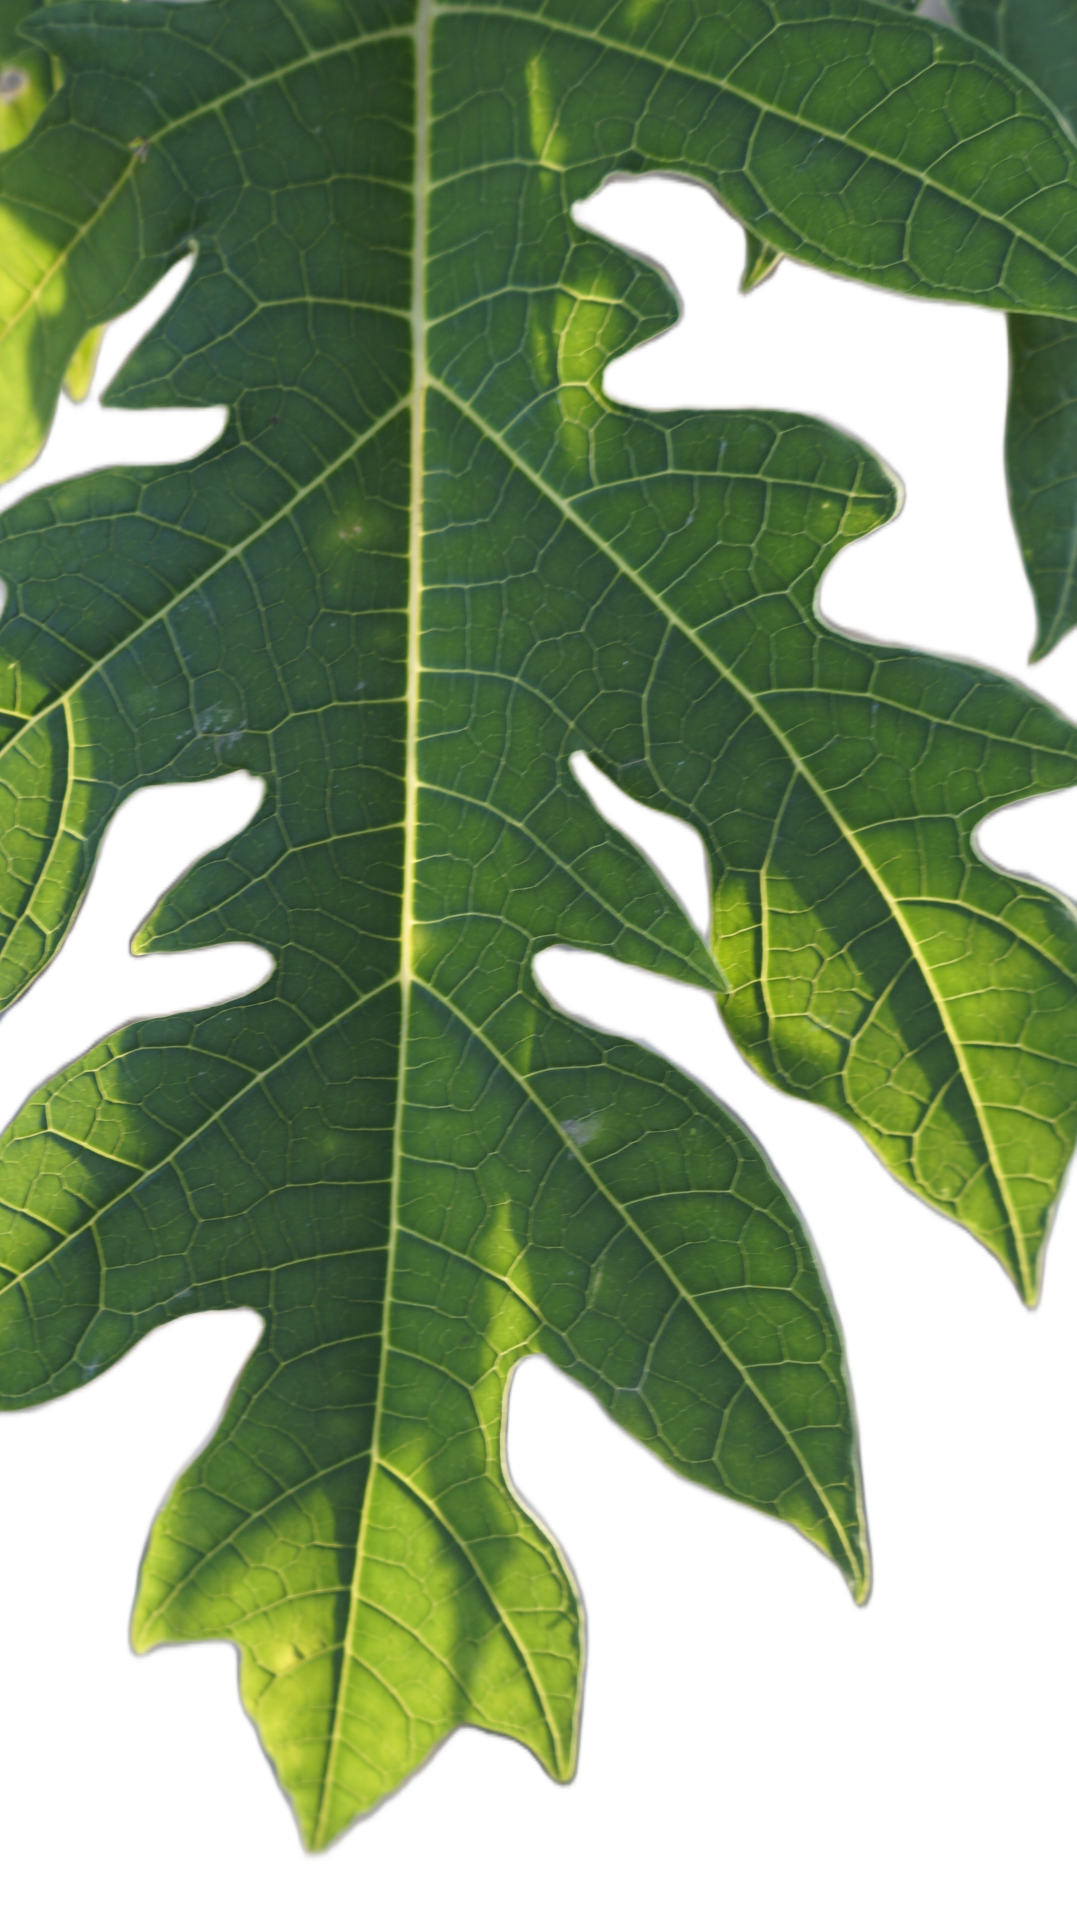
Crop: Papaya
Label: Healthy_leaf